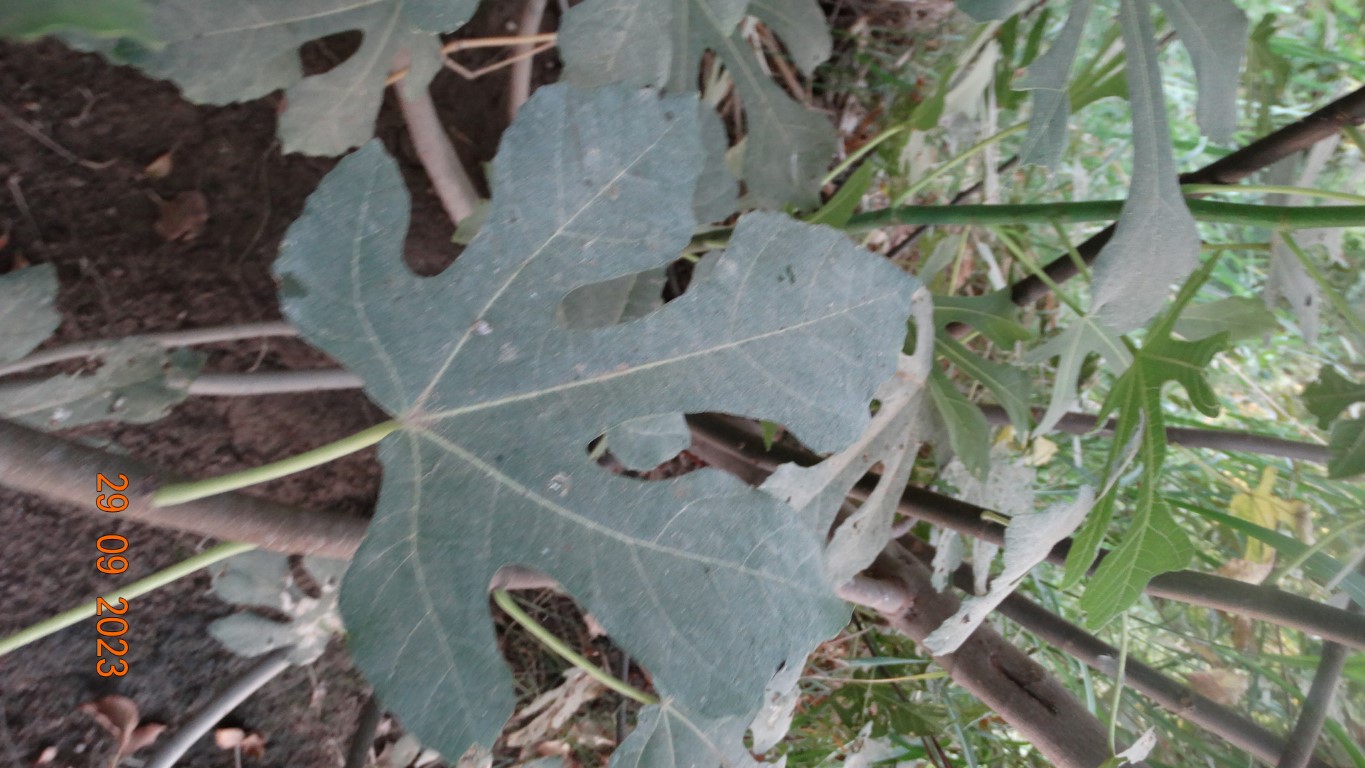
Label: healthy